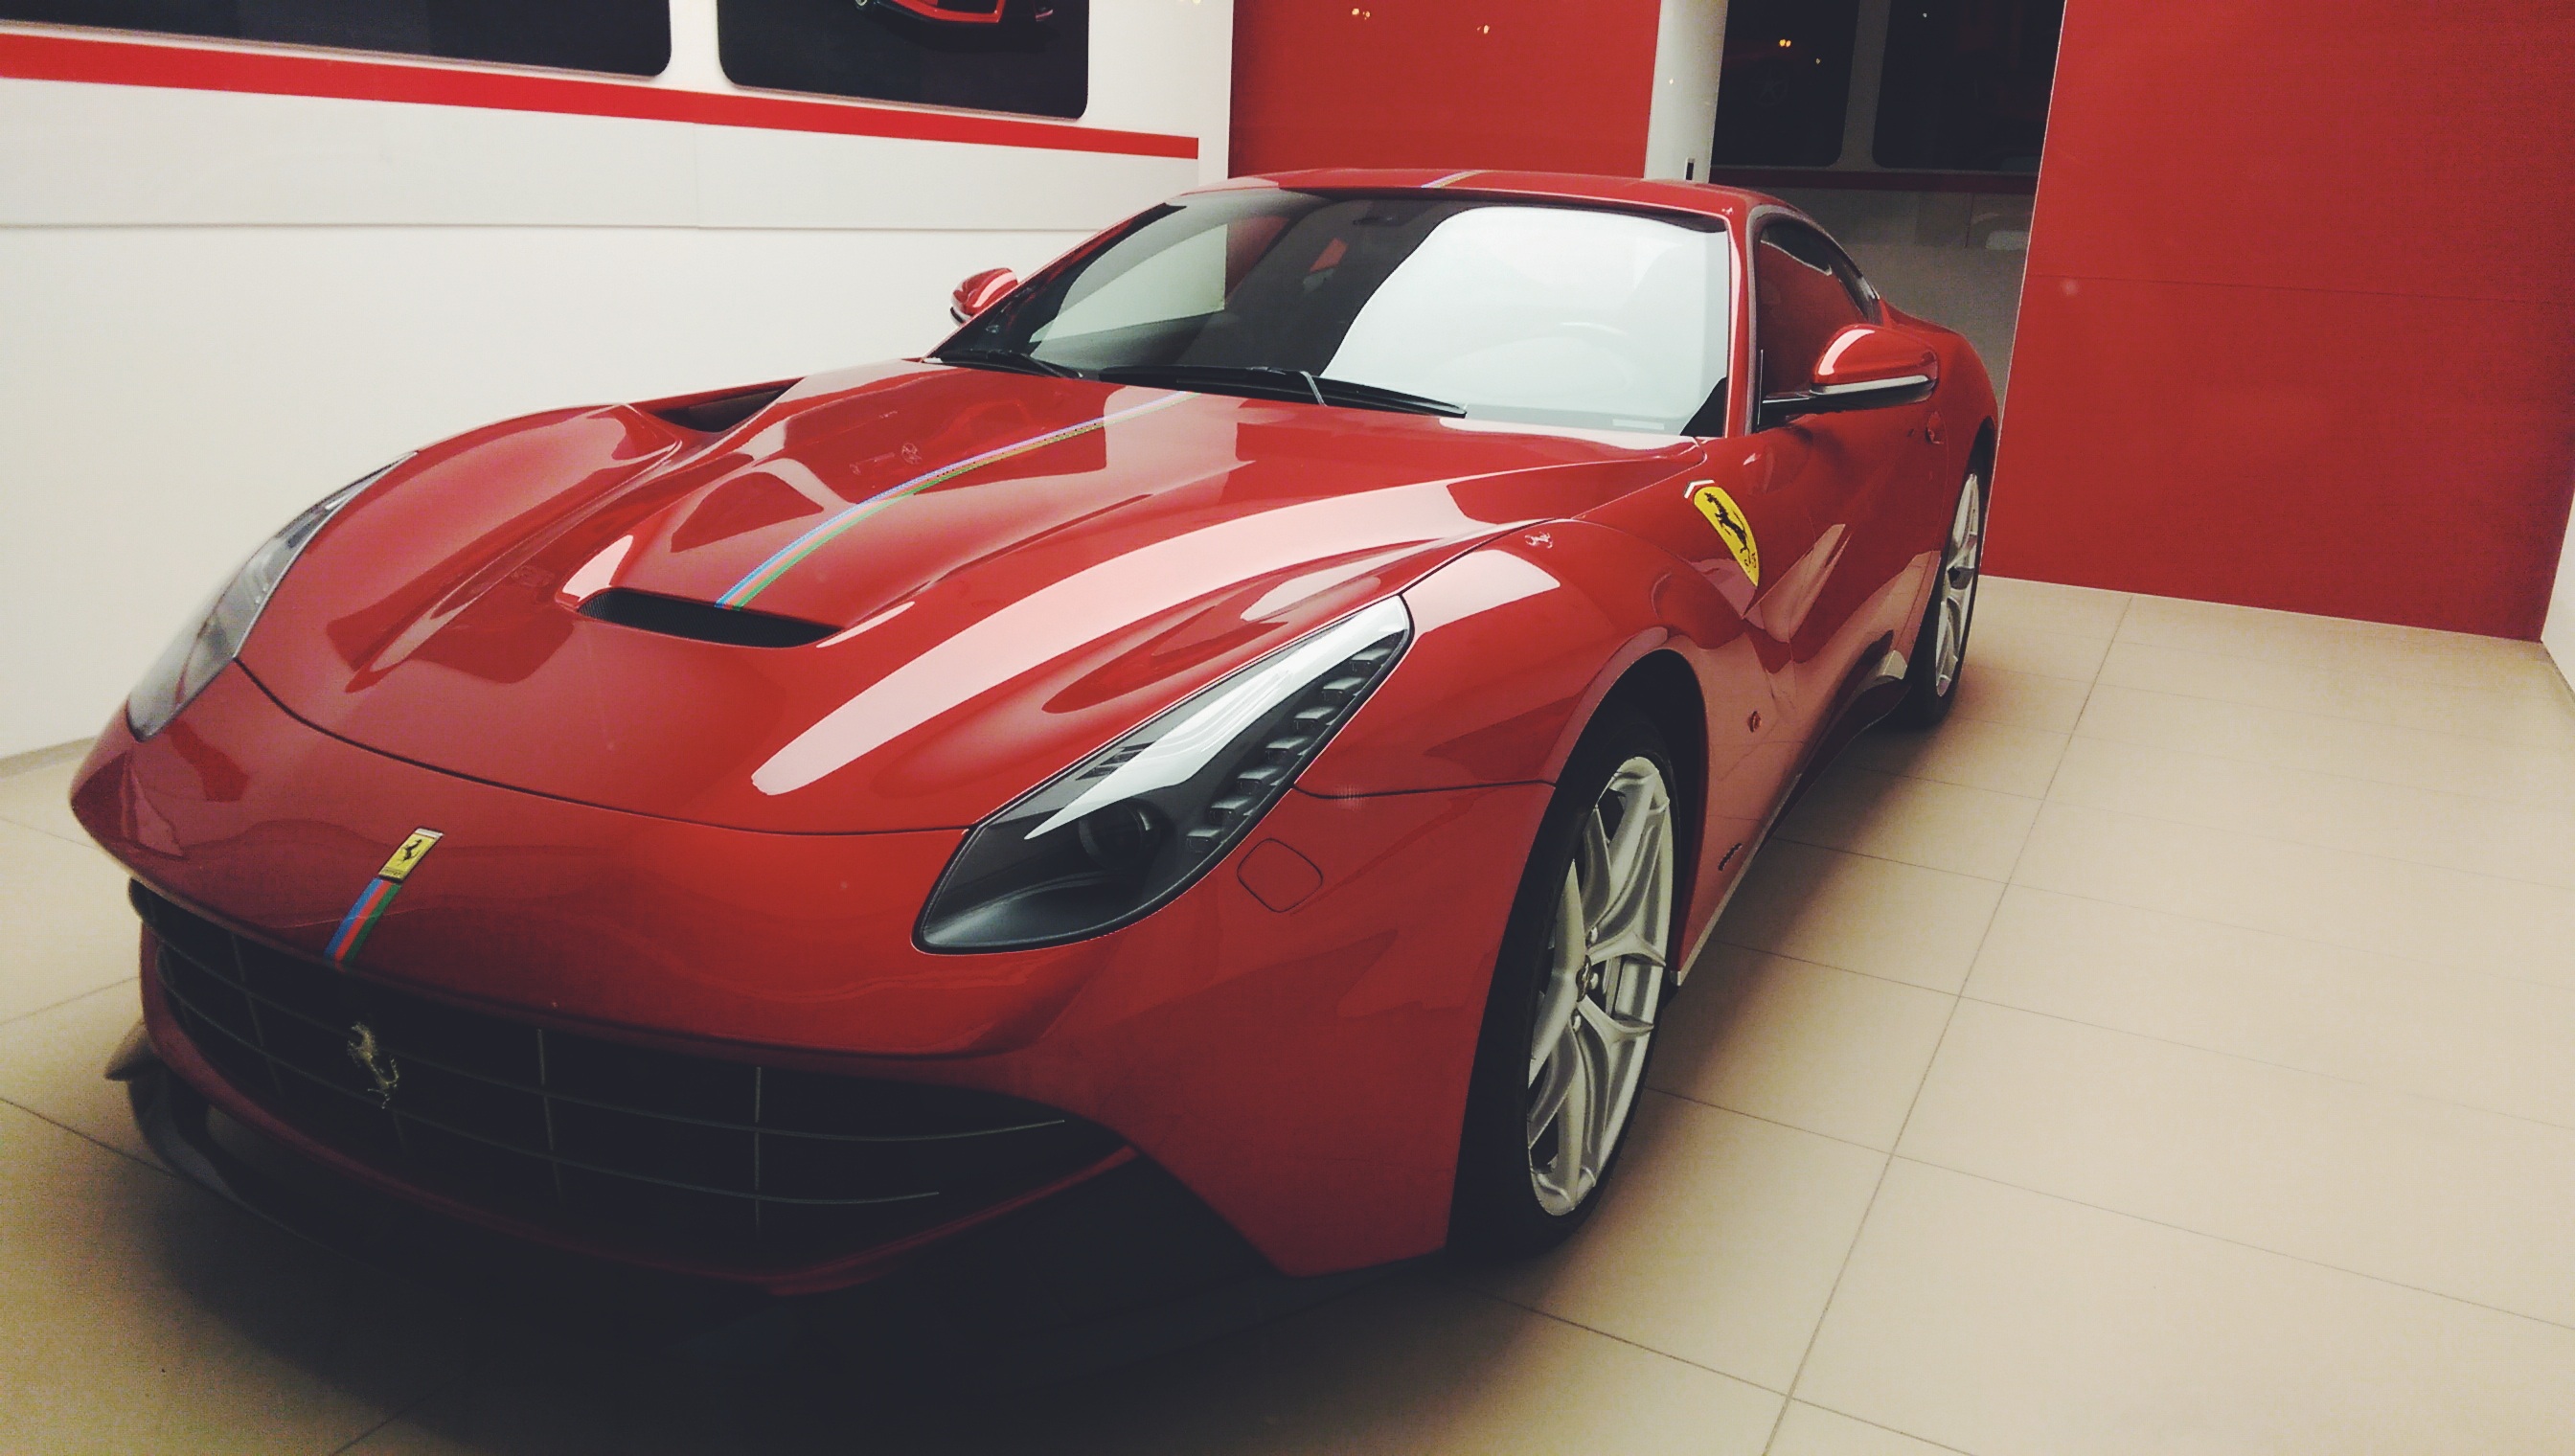
car, vehicle, sports car, supercar, land vehicle, automobile make, automotive exterior, automotive design, luxury vehicle, performance car